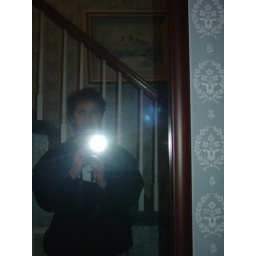
Self-portrait in a mirror with the flash. The blue spot may be on my lens.